Santo Bambino of Aracoeli

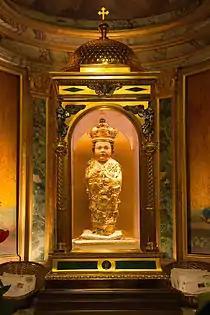

The Santo Bambino of Aracœli ("Holy Child of Aracœli"), sometimes known as the Bambino Gesù di Aracœli ("Child Jesus of Aracœli") is a 15th-century Roman Catholic devotional replicated wooden image enshrined in the titular Basilica of Santa Maria in Aracoeli, depicting the Child Jesus swaddled in golden fabric, wearing a crown, and adorned with various gemstones and jewels donated by devotees.